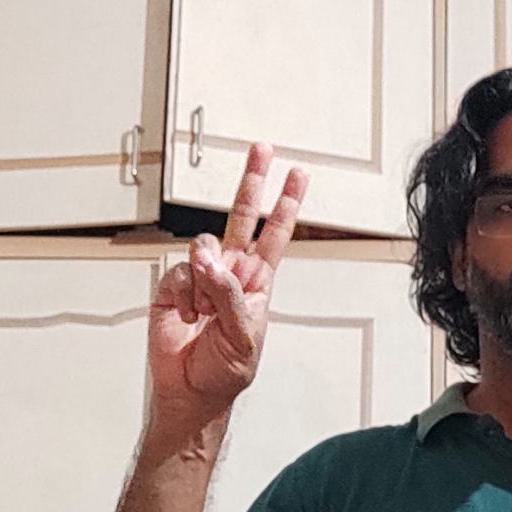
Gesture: peace